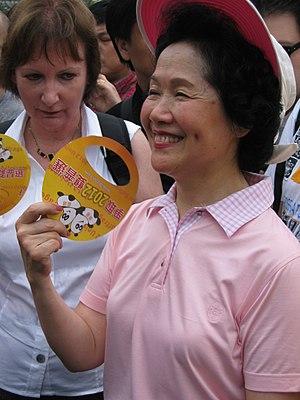
La réforme électorale hongkongaise de 2014 est un débat public concernant l'élection législative hongkongaise de 2016 et l'élection du Chef de l'exécutif hongkongais de 2017.